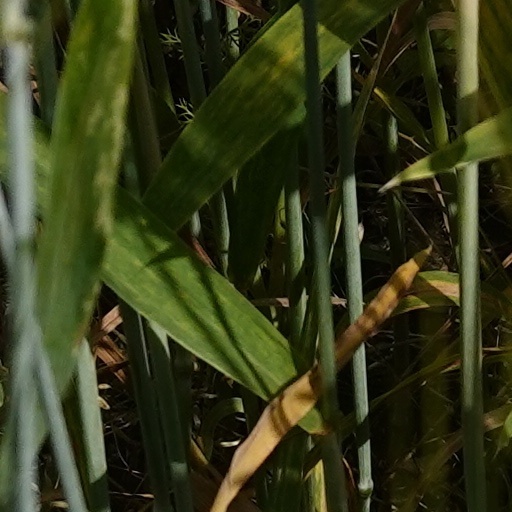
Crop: wheat